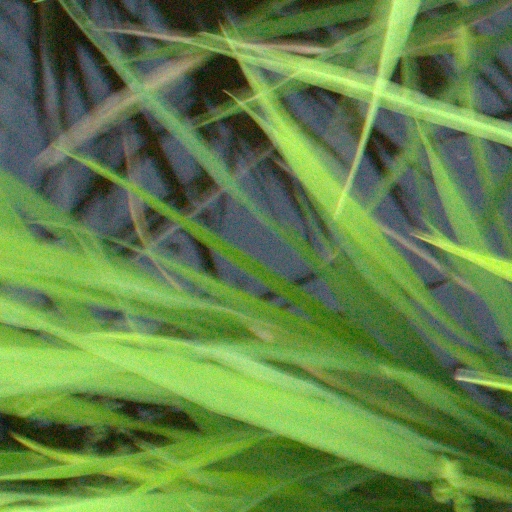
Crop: rice